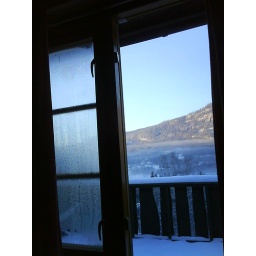
View from my bedroom in the hut. The big building is Hunderfossen troll-park.